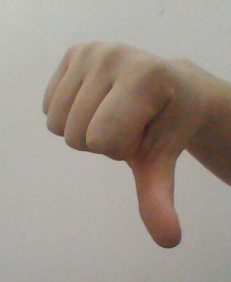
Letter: waw